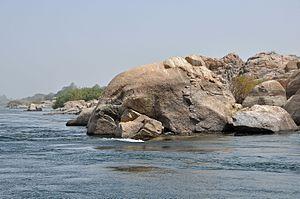
La Première Cataracte du Nil, au sud de la ville d'Assouan (Égypte)